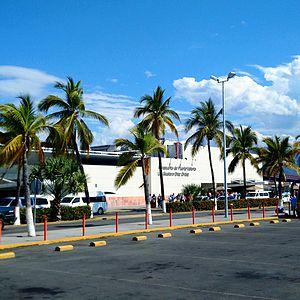
Licenciado Gustavo Díaz Ordaz l'Aéroport International est un aéroport international situé à Puerto Vallarta, Jalisco, au Mexique. L'aéroport est nommé d'après le Président Gustavo Díaz Ordaz. Il a traité 4,063,300 passagers en 2016 et 4,522,600 passagers en 2017.